Music of Laos

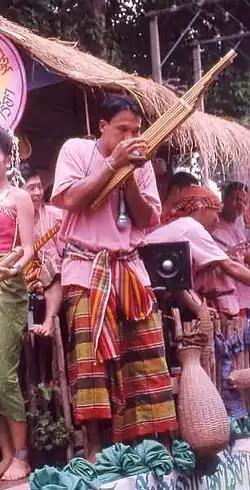
A khene player in Isan.

Ensembles may include 2 singers ("mor lam", the same term referring to the genre of music)— 1 male and 1 female—, a khene player ("mor khaen"), and other instruments including fiddles, flutes and bells.